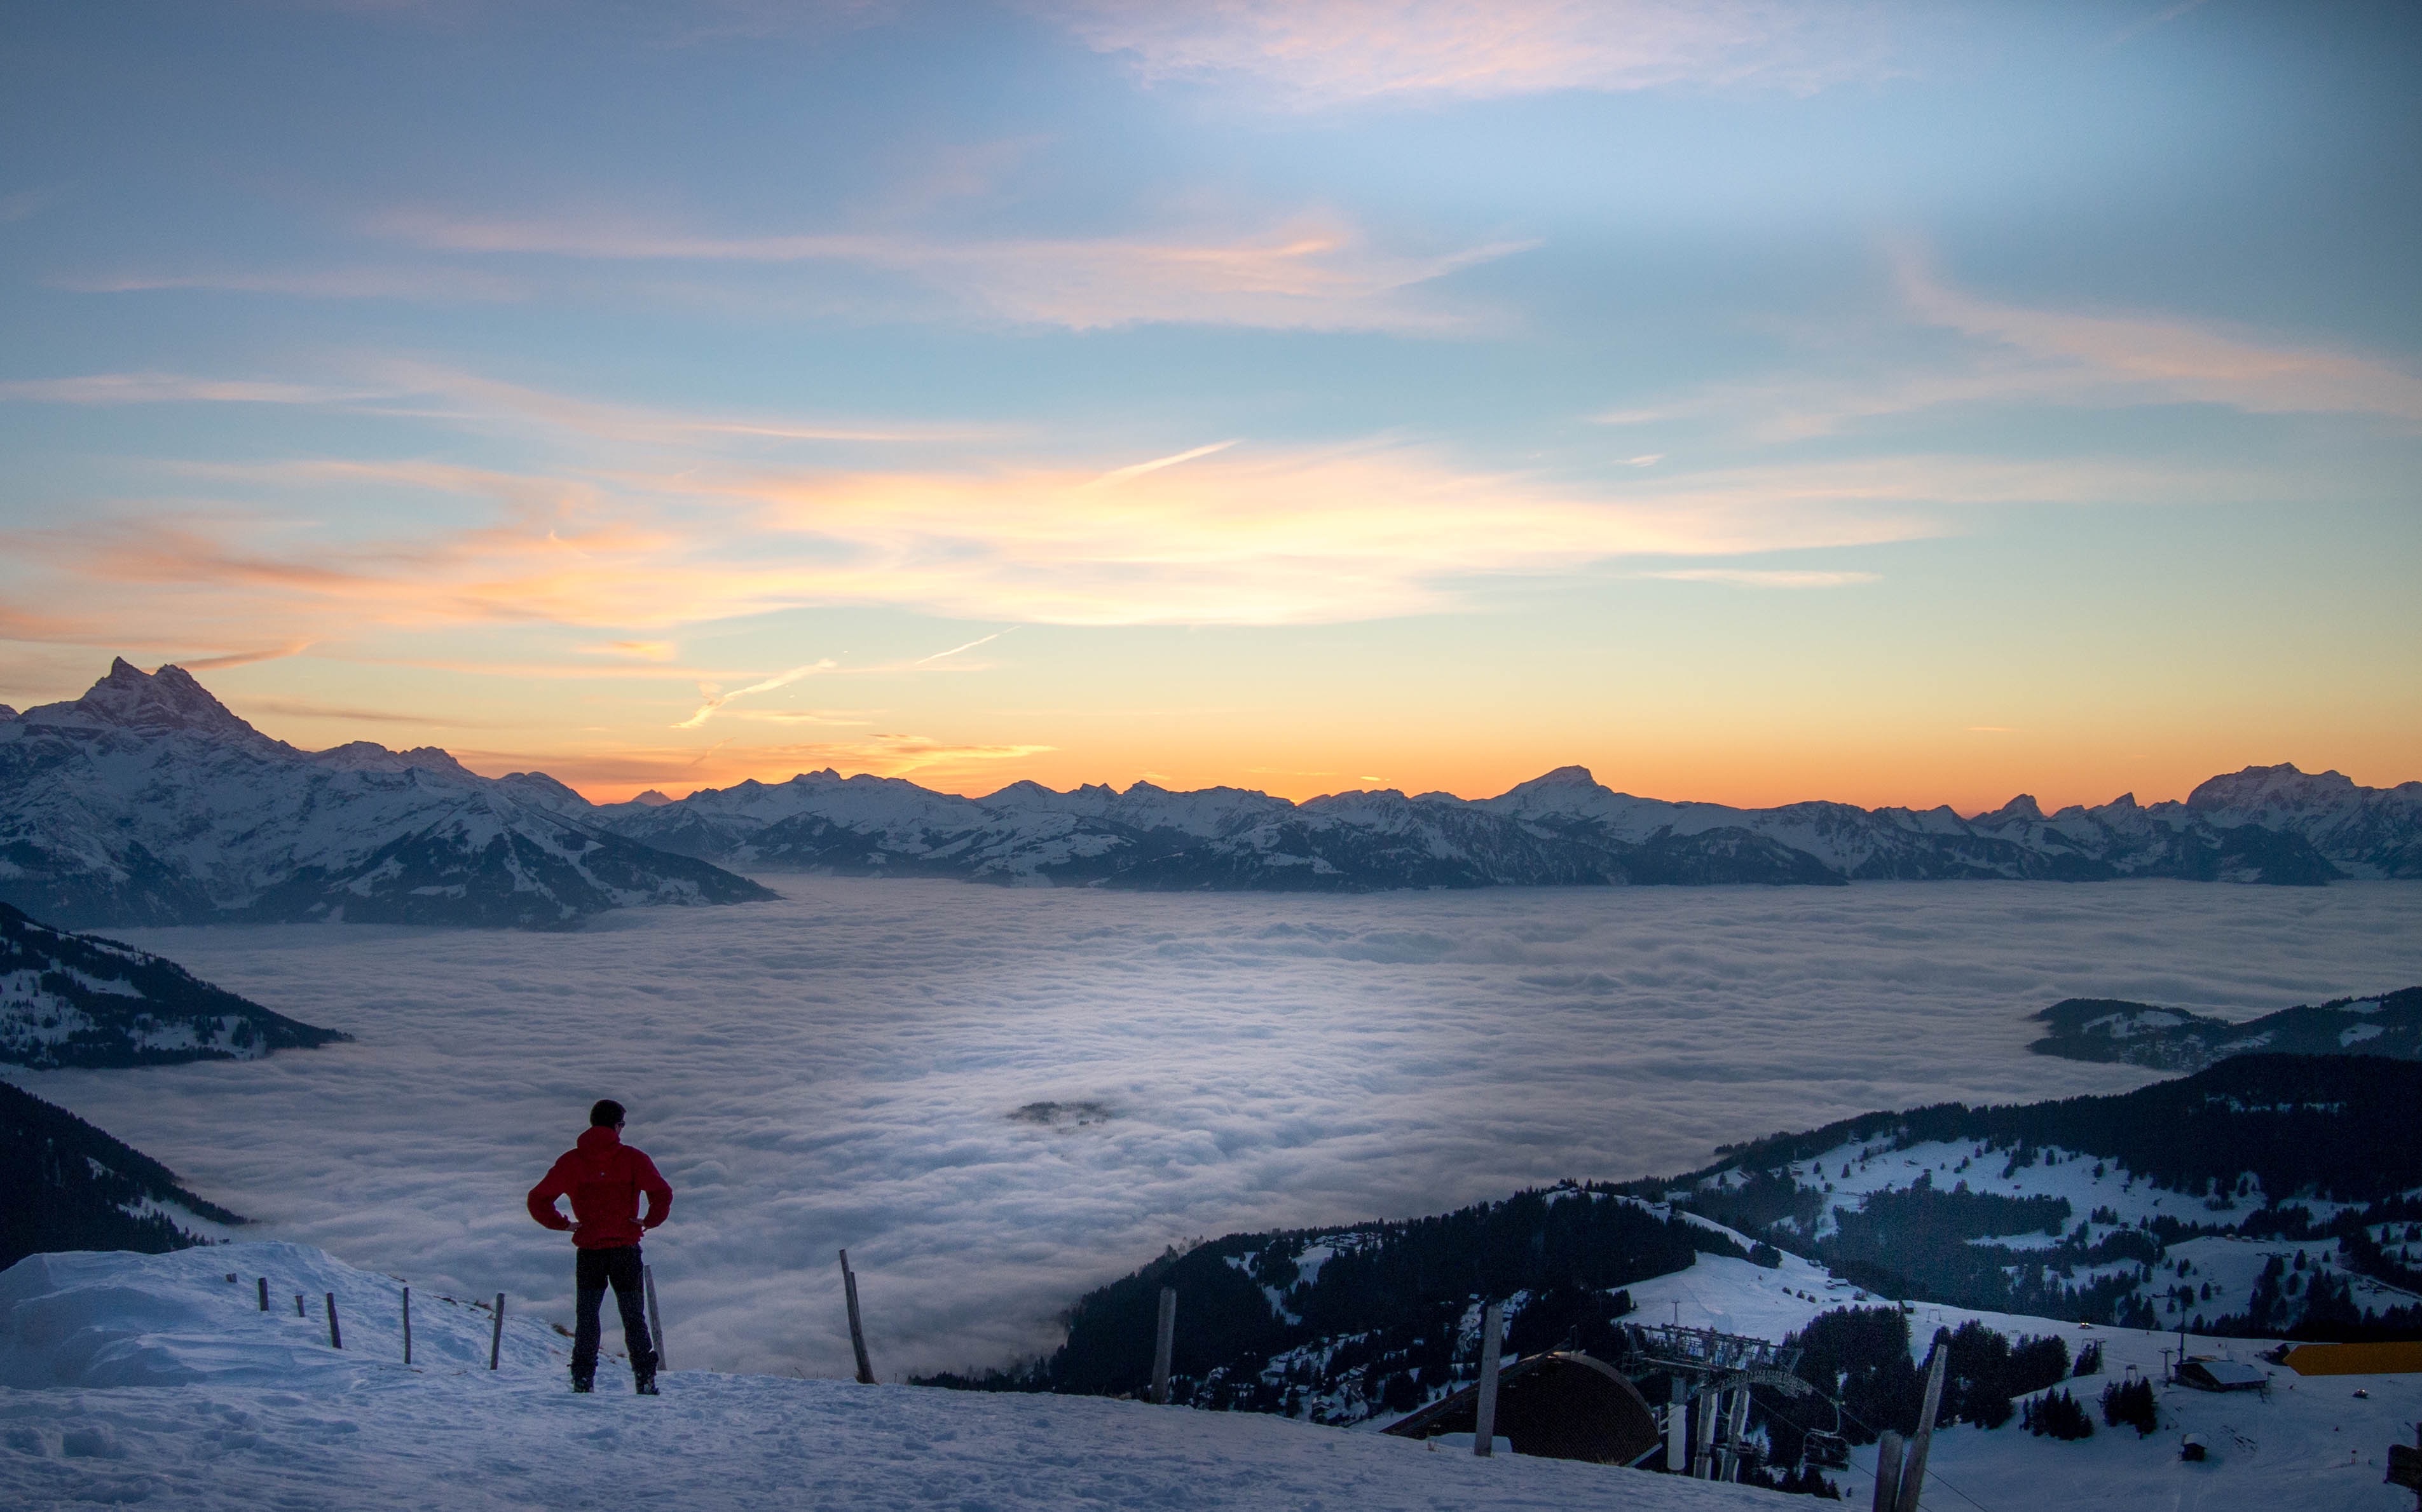
mountain, snow, winter, cloud, sunrise, sunset, morning, dawn, mountain range, dusk, evening, weather, arctic, season, mountainous landforms